Barium ferrate

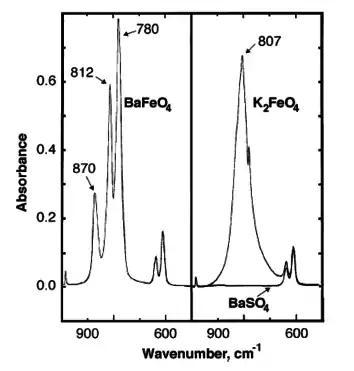
IR Spectrum of BaFeO showing characteristic peaks

BaFeO follows the Curie–Weiss law and has a magnetic moment of (2.92 ± 0.03) × 10 A m (3.45 ± 0.1 BM) with a Weiss constant of −89 K.